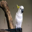
Label: bird